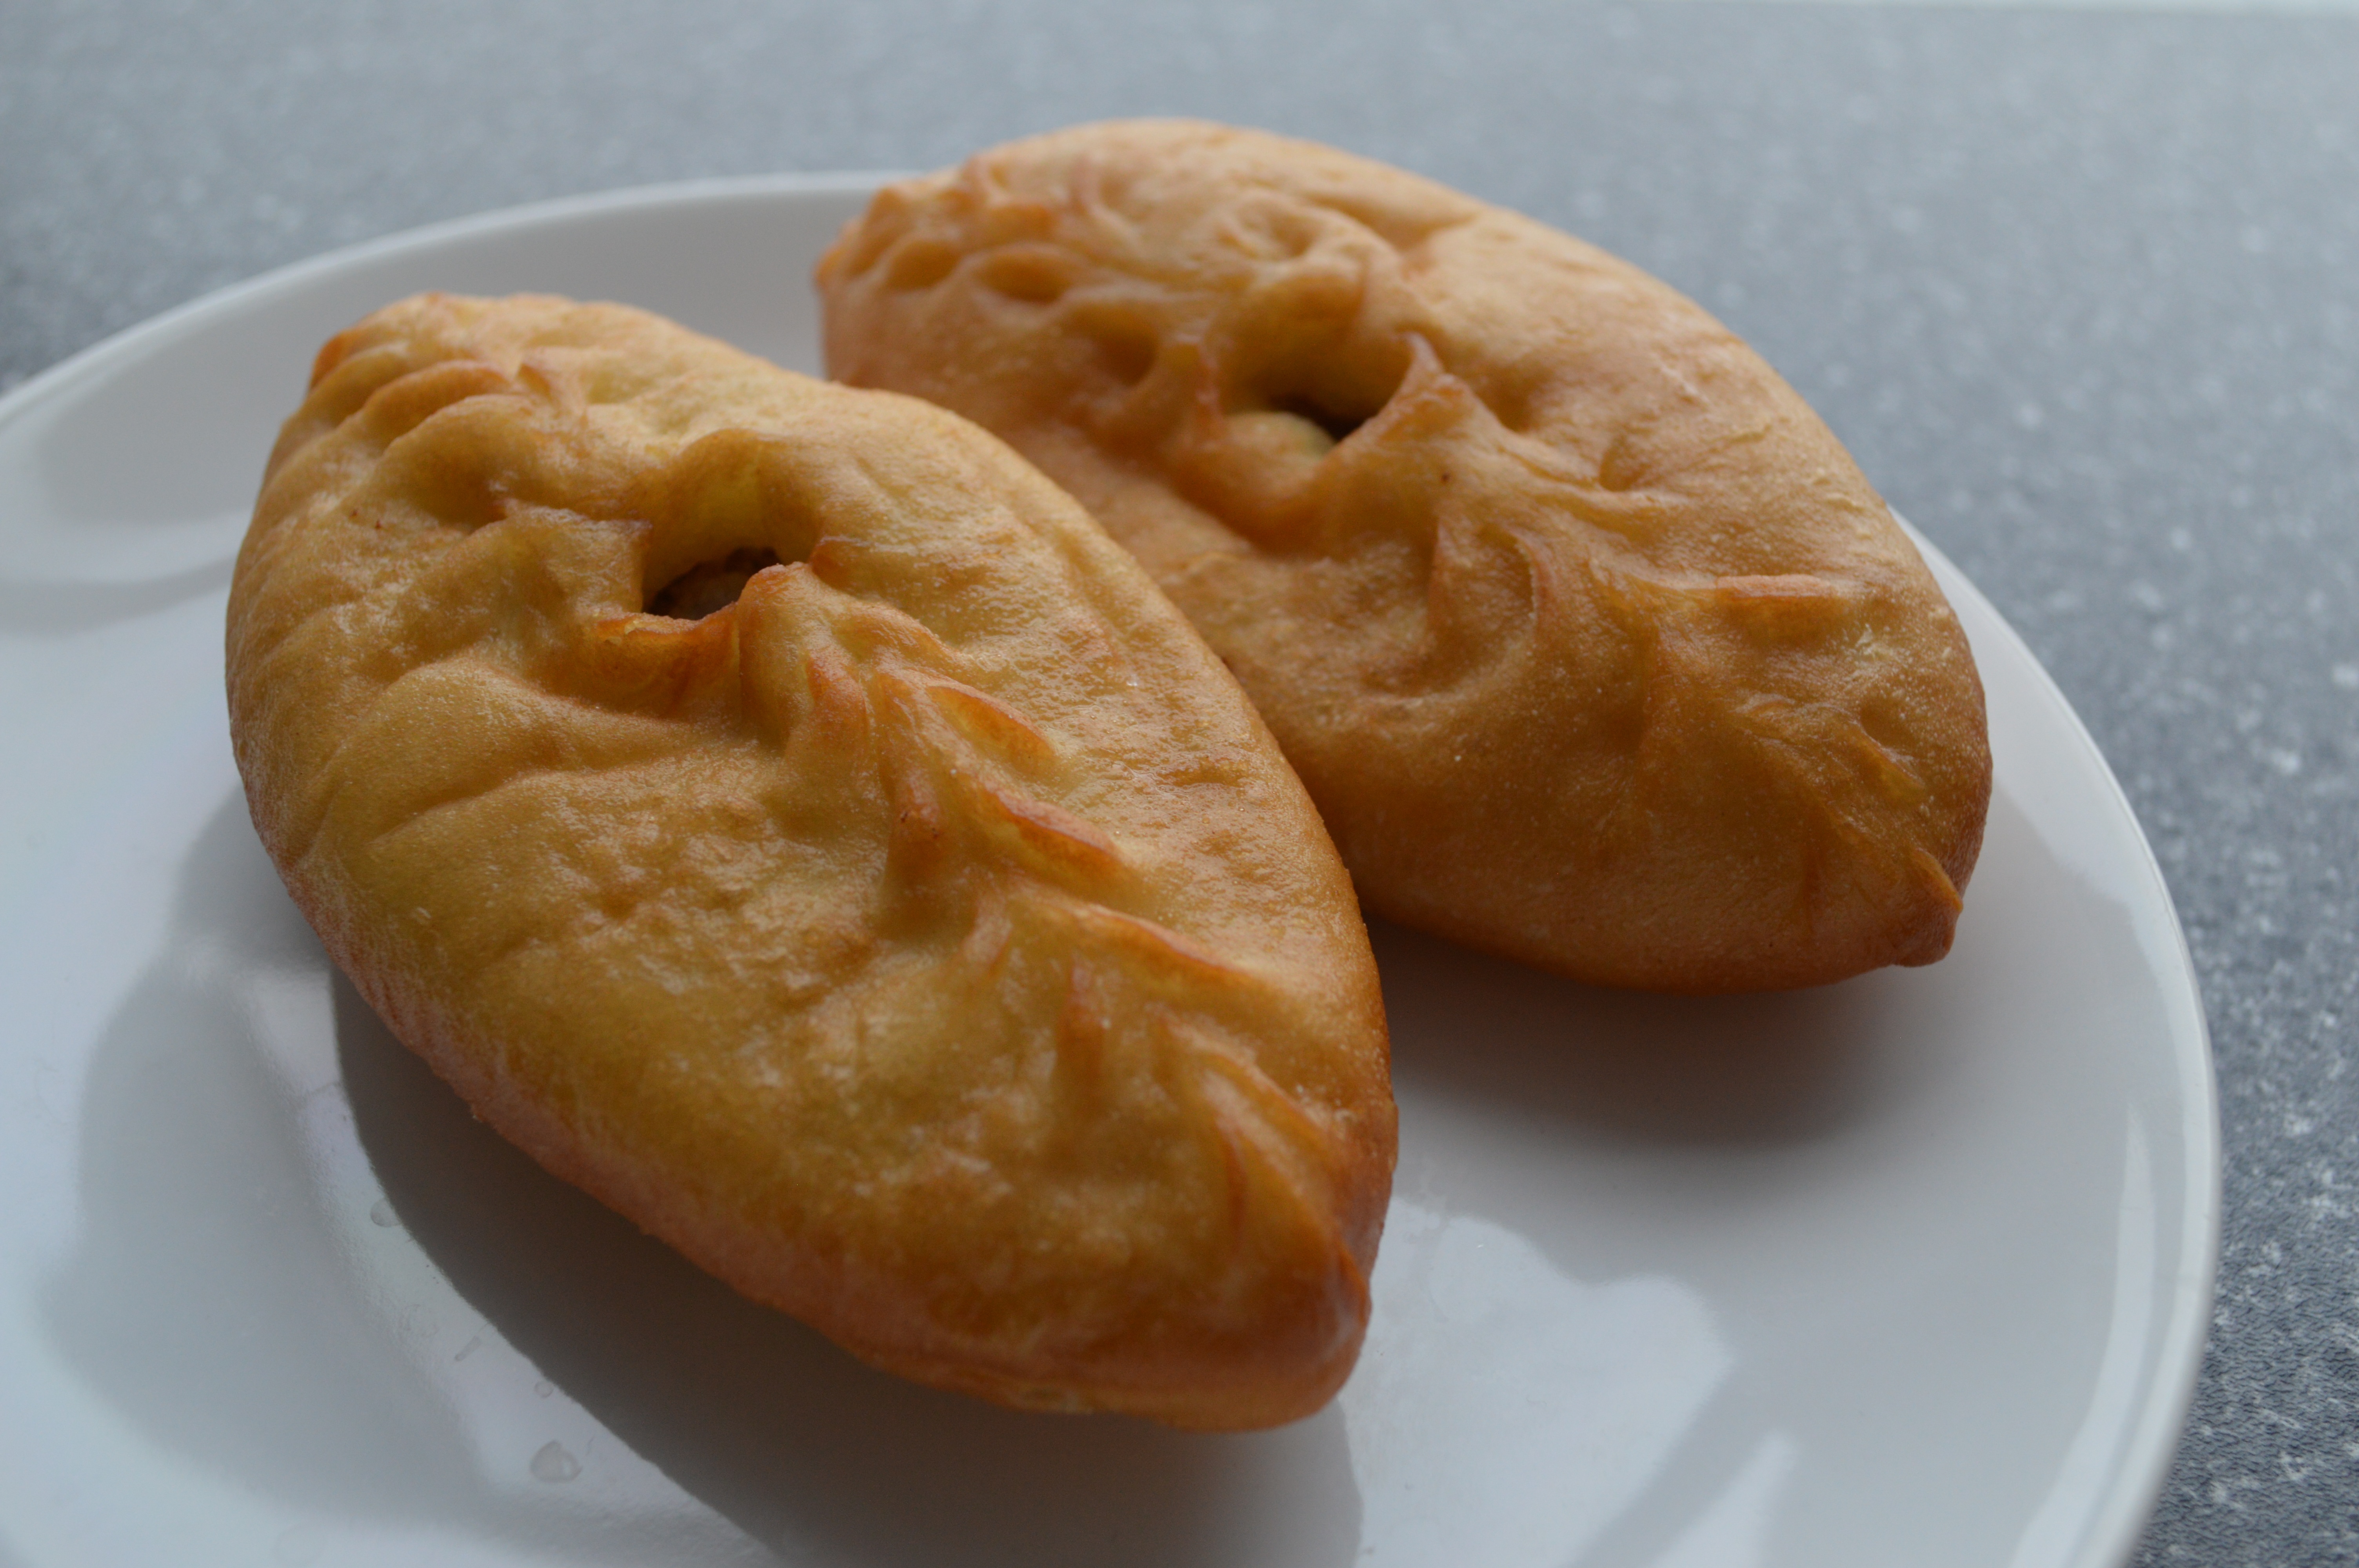
dish, meal, food, produce, plate, breakfast, gourmet, snack, dessert, meat, lunch, cuisine, beef, delicious, homemade, bread, pastry, bakery, dough, baked, bun, crust, asian food, fried, cooked, eating, dinner, stuffed, pies, traditional, baked goods, appetizer, snack food, pasty, buns with meat, meat patties